The Acacia Strain

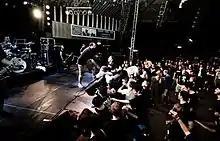
The Acacia Strain in 2010

The Acacia Strain's music has been primarily described as deathcore and metalcore, and has been noted to include heavy influences from sludge, doom metal and death metal along with some punk rock-style aesthetic and sensibilities.